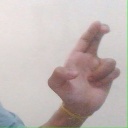
अक्षर: आ